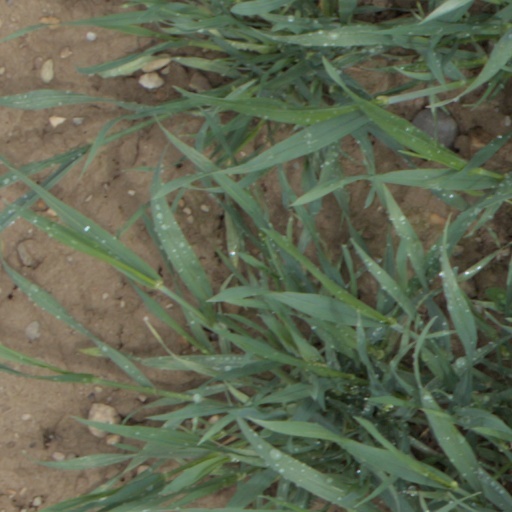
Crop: wheat